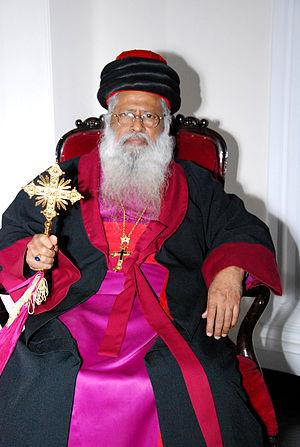
Mar Aprem est l'actuel primat de l'Église syrienne chaldéenne.